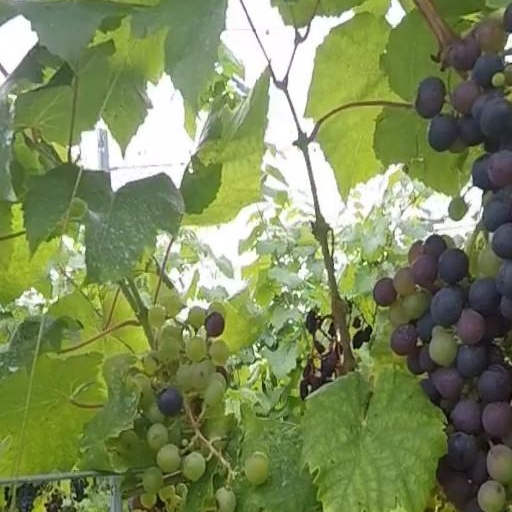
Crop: grape